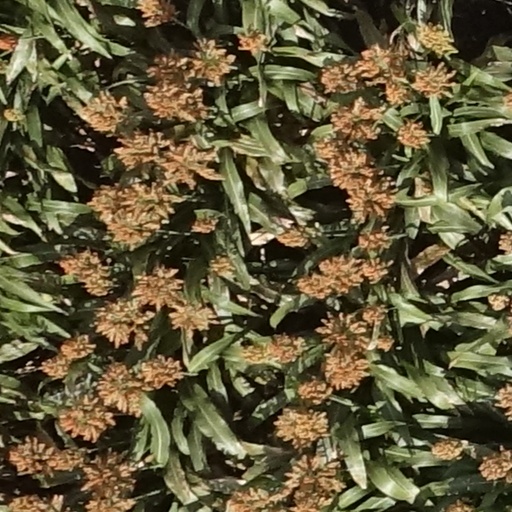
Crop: sorghum